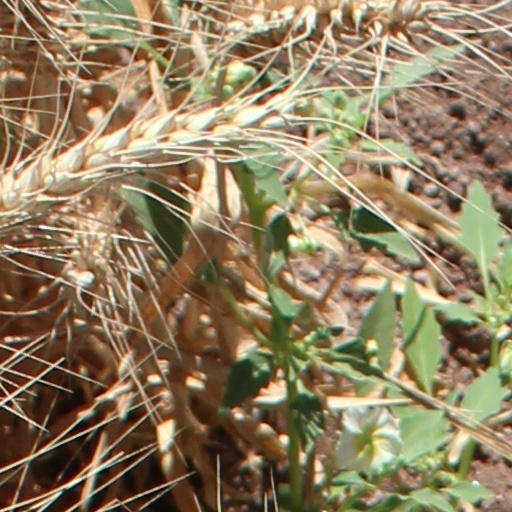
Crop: wheat